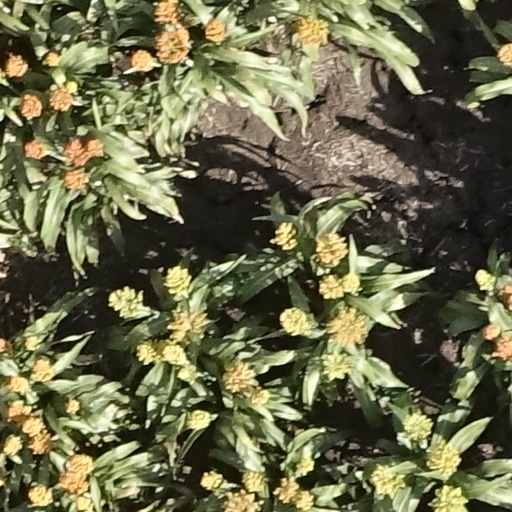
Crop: sorghum